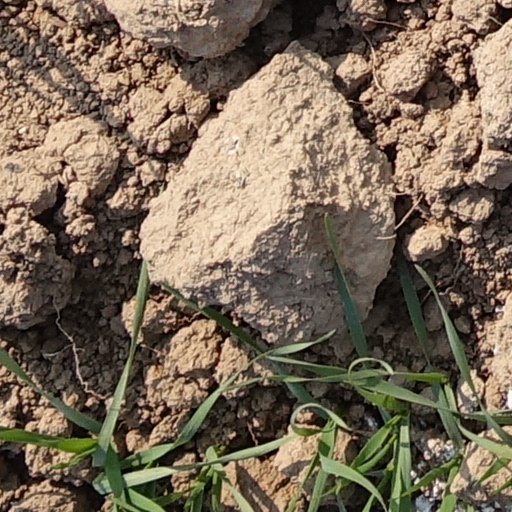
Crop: wheat